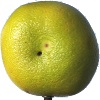
Label: Pomelo Sweetie 1